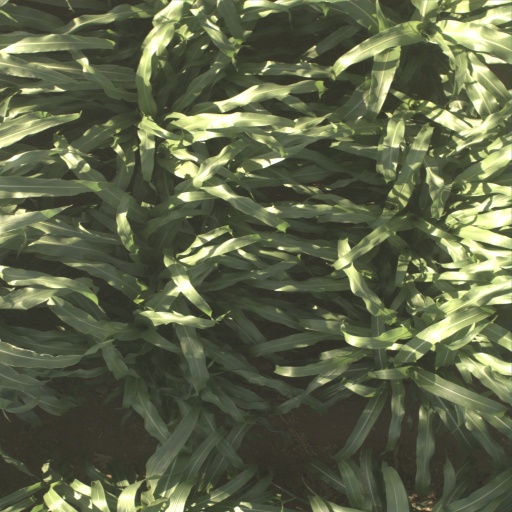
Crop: sorghum